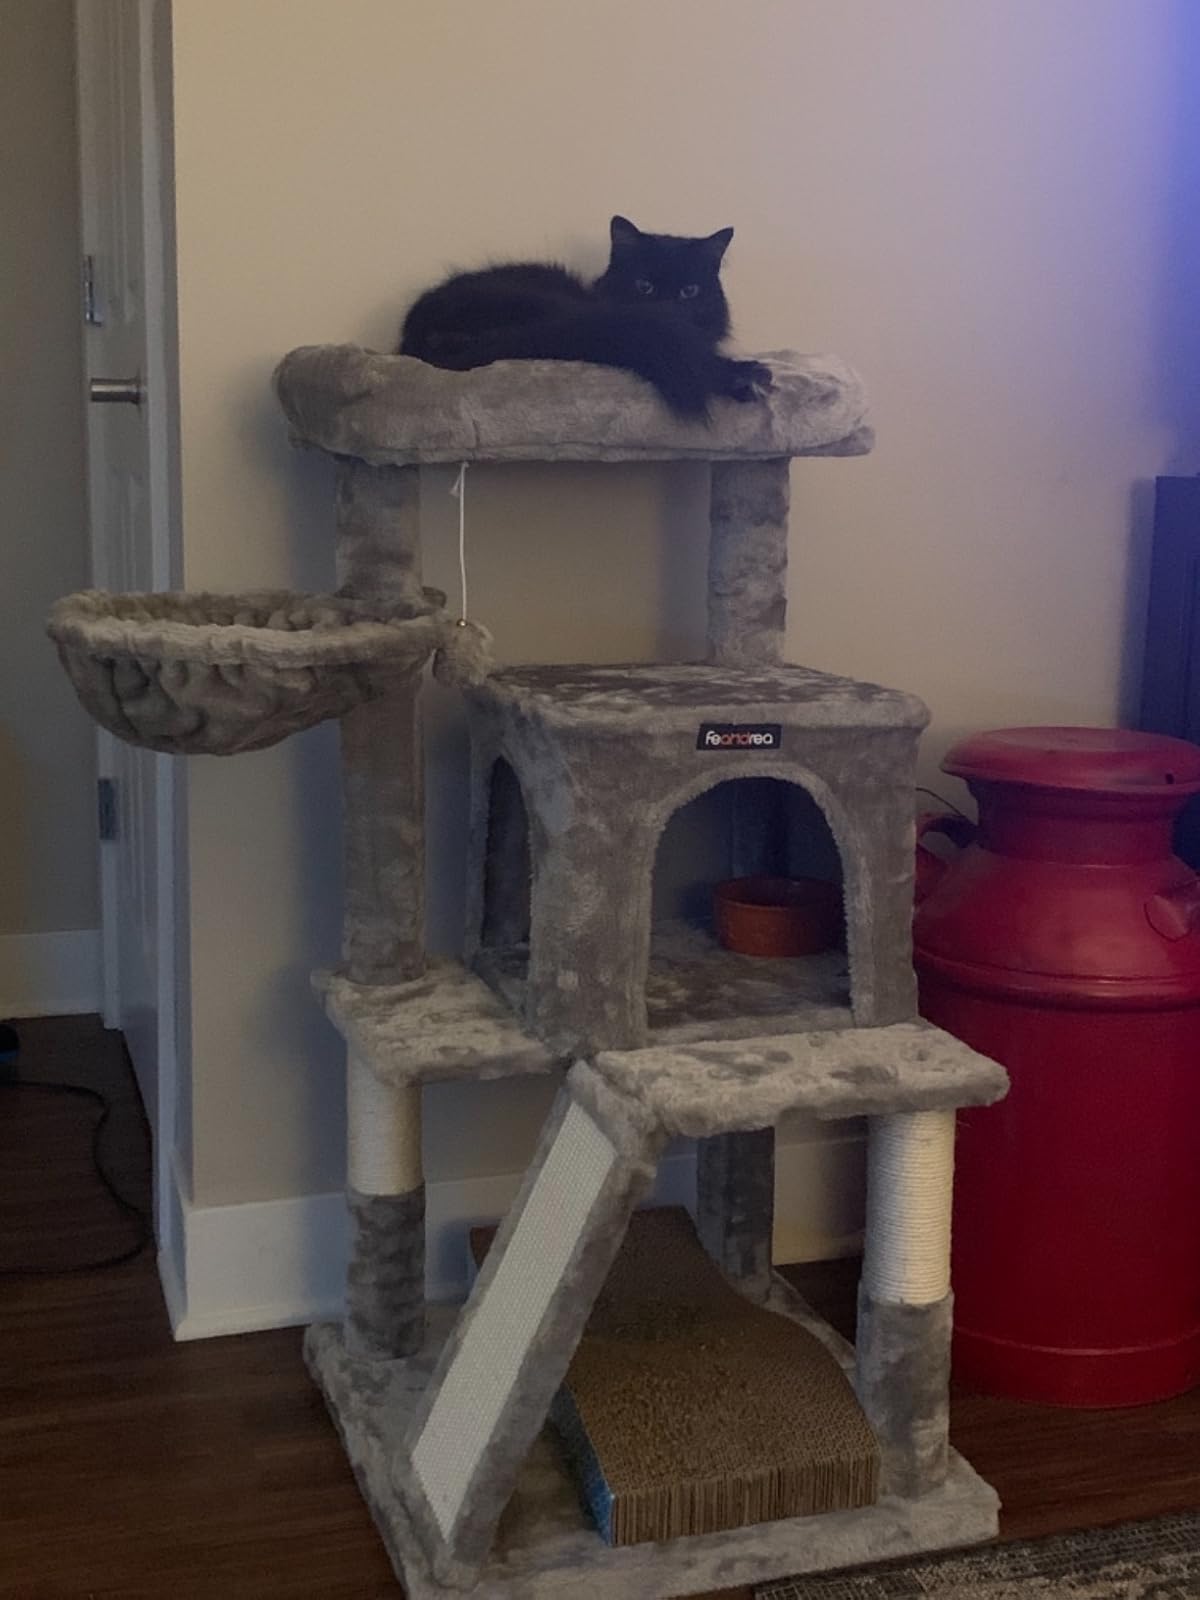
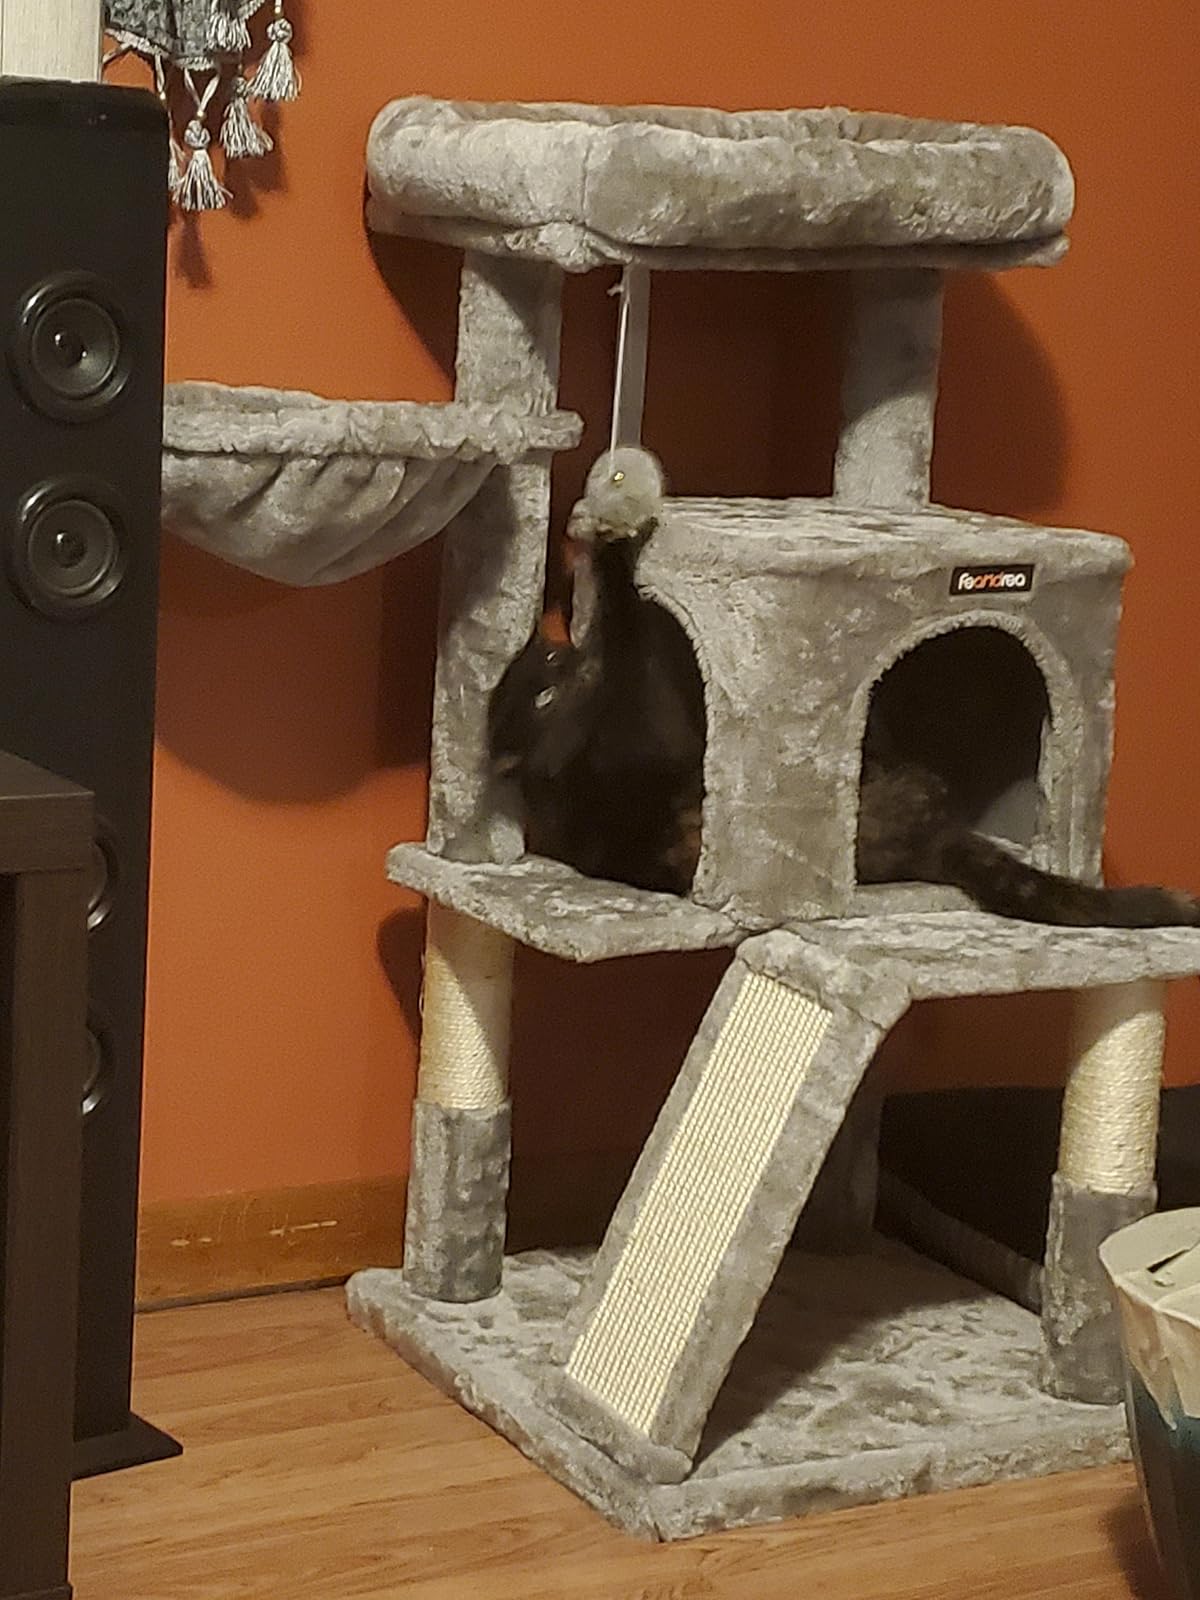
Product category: items_cat tree
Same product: yes